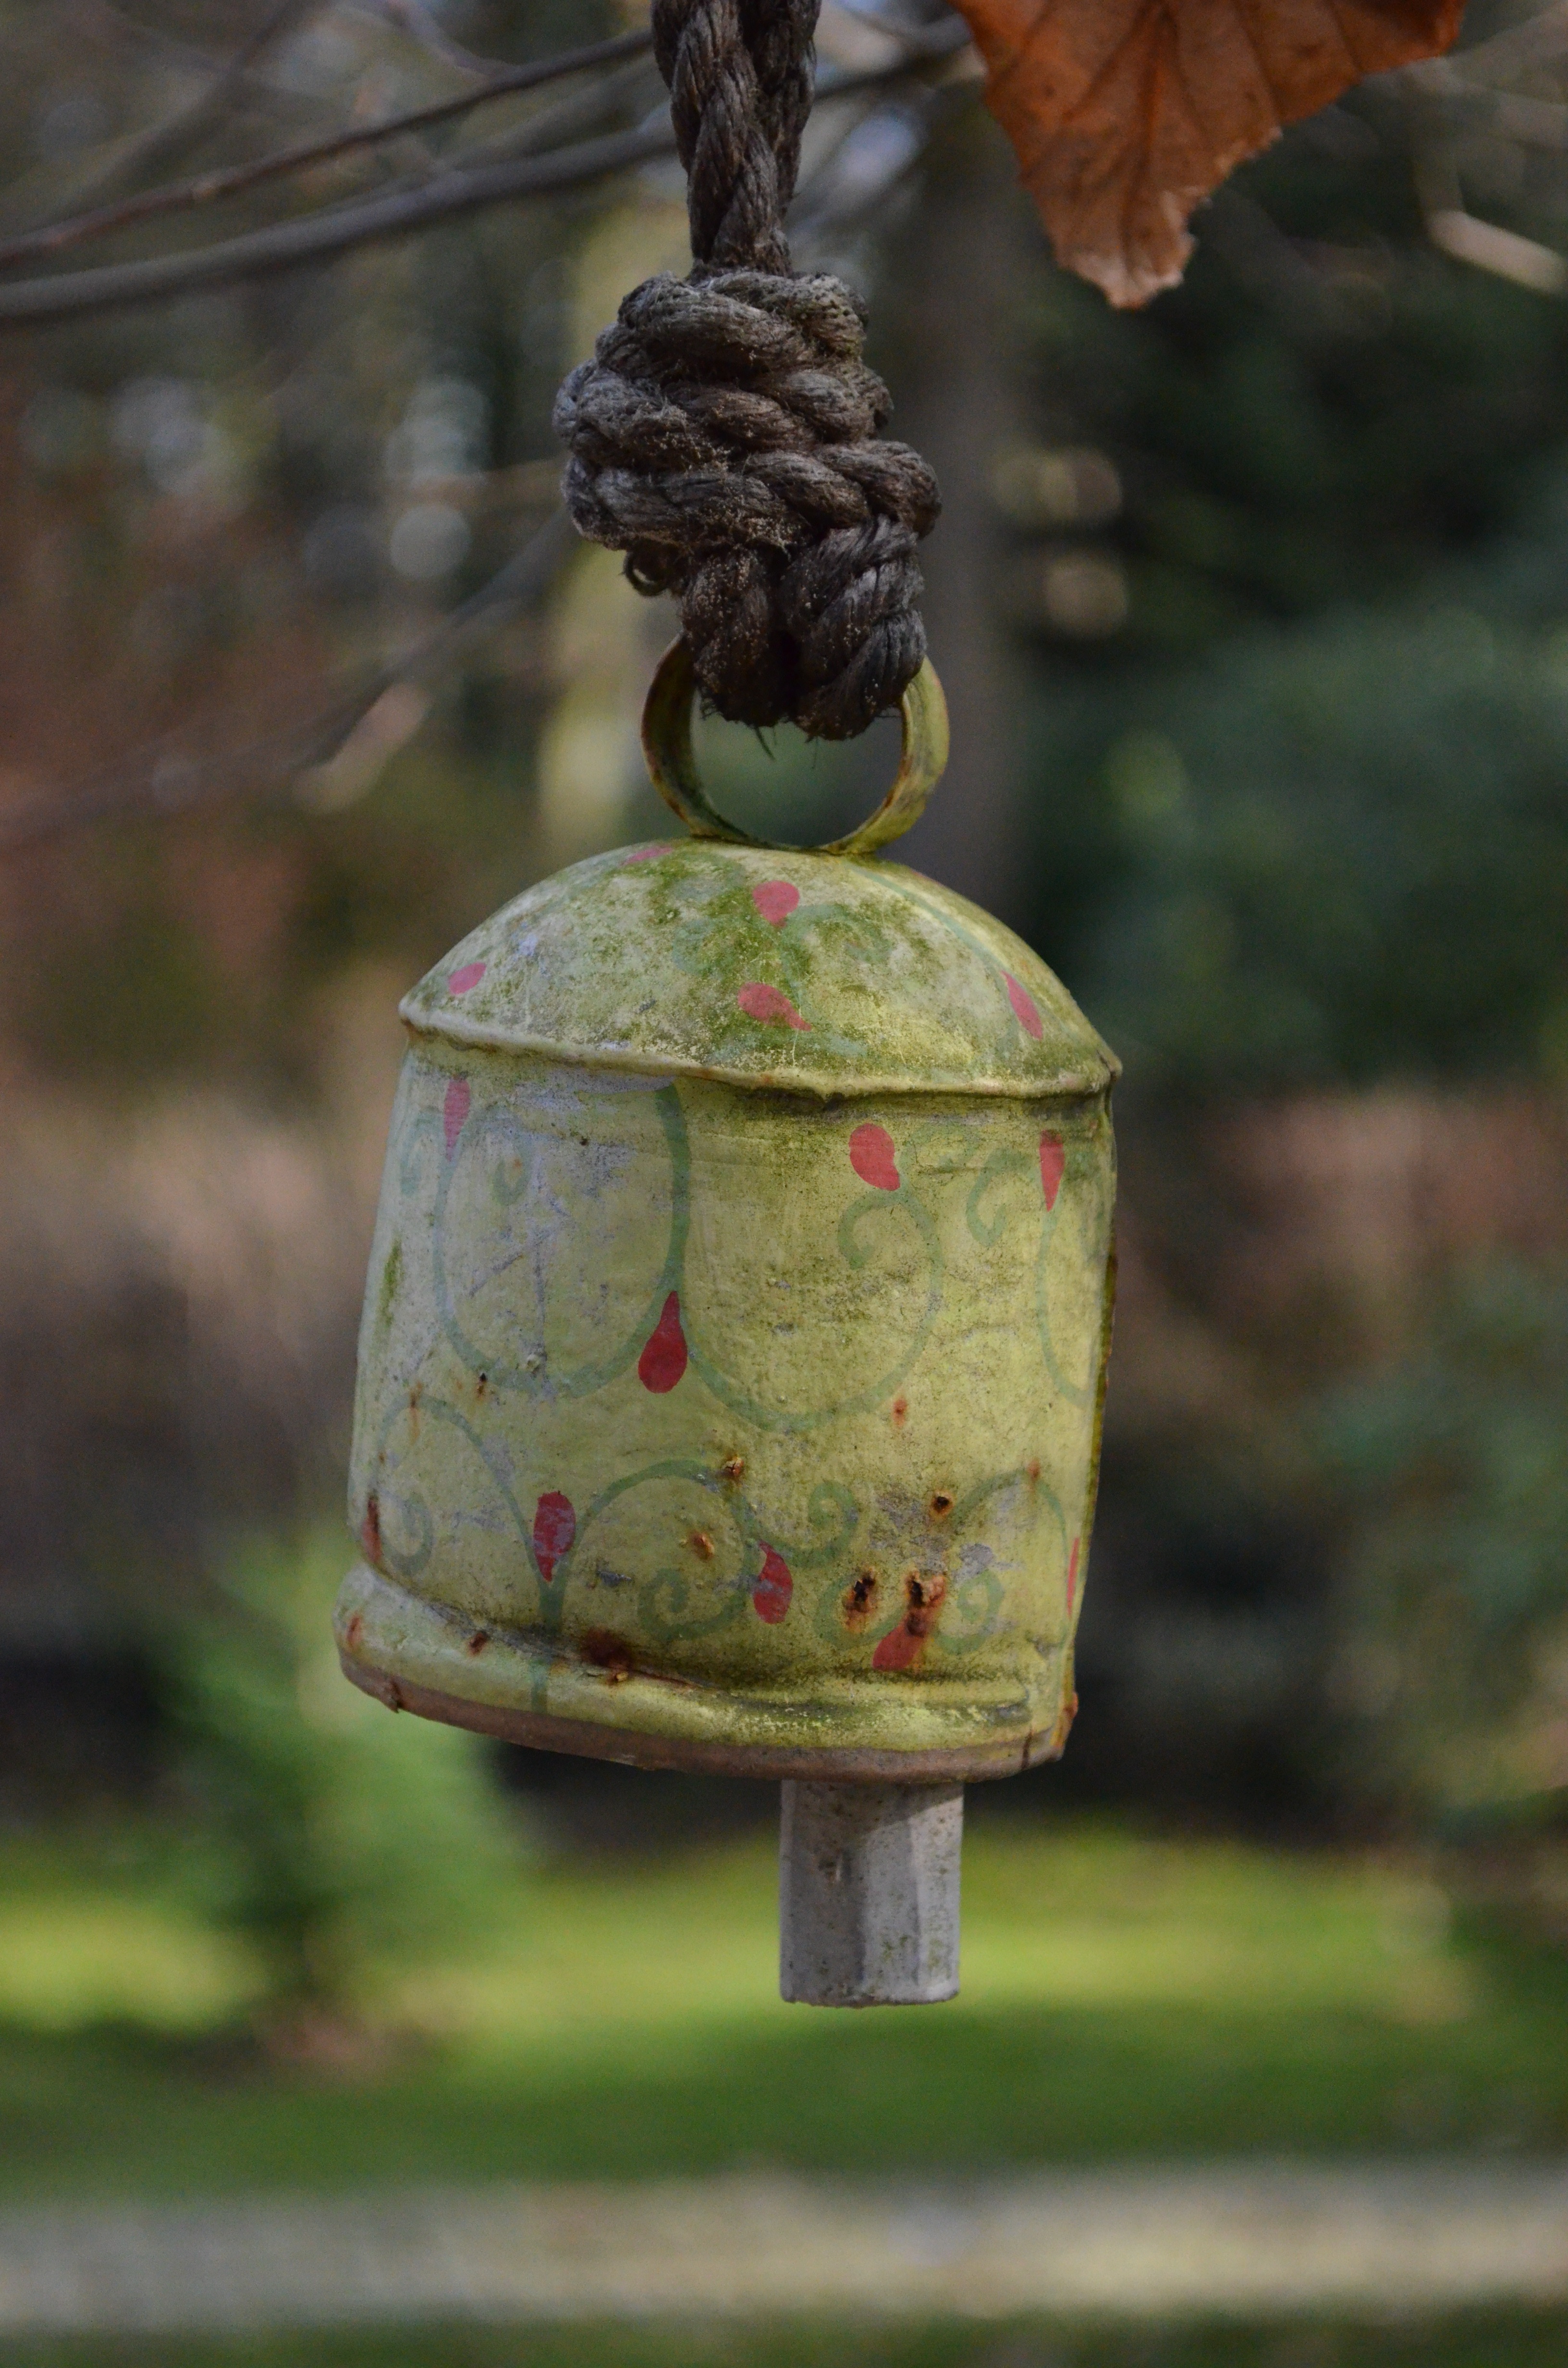
tree, leaf, flower, bell, spring, green, autumn, botany, garden, lighting, flora, sculpture, art, garden decoration, windspiel, man made object